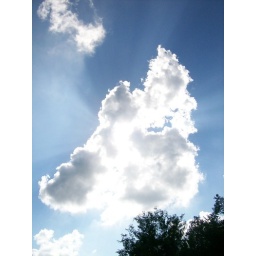
sky above my house